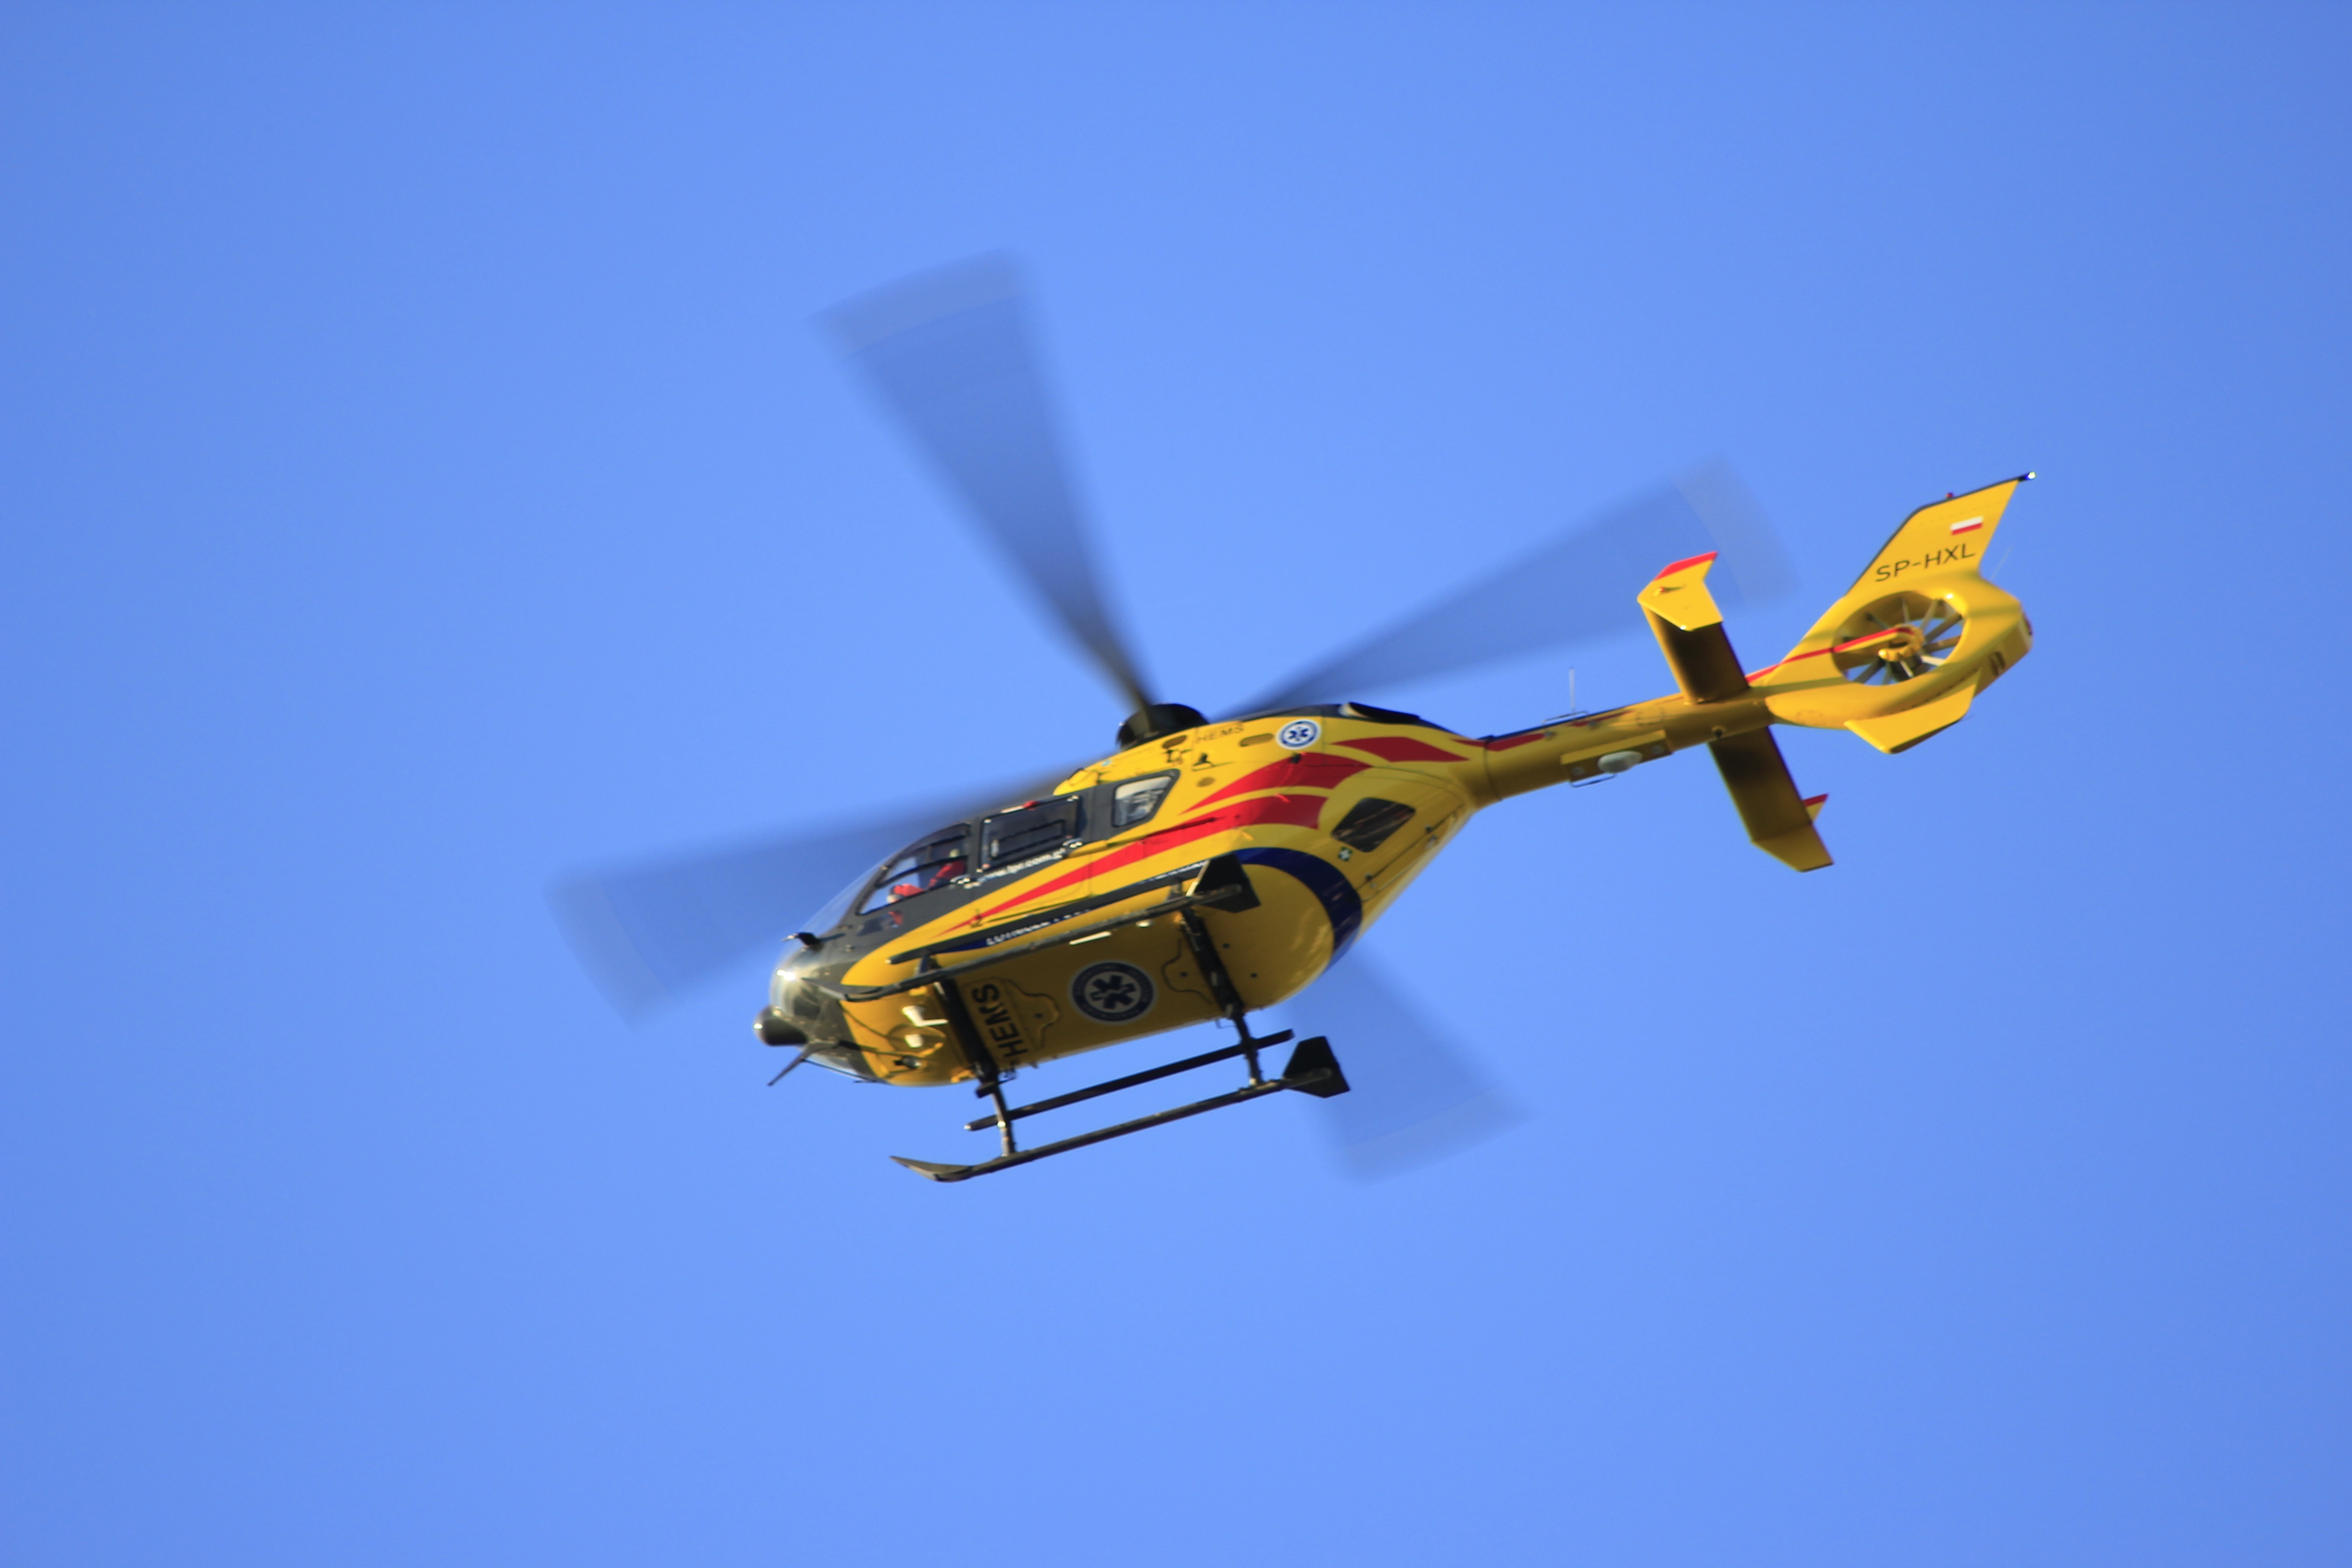
wing, sky, flying, aircraft, vehicle, aviation, flight, helicopter, toy, rotorcraft, air force, atmosphere of earth, helicopter rotor, military helicopter